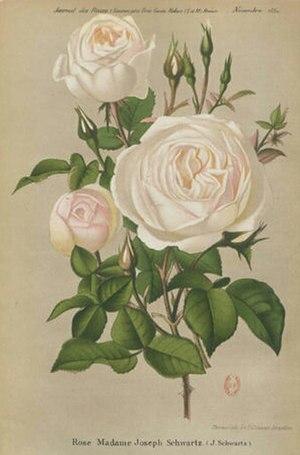
Rose 'Madame Joseph Schwartz' (Schwartz, 1880). in Journal des roses, novembre 1880.
'Madame Joseph Schwartz' est un cultivar de rosier thé obtenu en 1880 par le rosiériste français Joseph Schwartz. Il est nommé en l'honneur de sa première épouse, morte de fièvre typhoïde. C'était une des roses préférées de l'écrivain russe Anton Tchekhov qui en possédait dans le jardin de sa villa de Yalta. Il est encore très répandu aux États-Unis et au Royaume-Uni.
Joseph Schwartz est un rosiériste français qui marqua son époque en créant cinquante-trois roses, dont la fameuse 'Madame Alfred Carrière'. Son entreprise a été poursuivie après sa mort par sa veuve, Marie-Louise Schwartz.